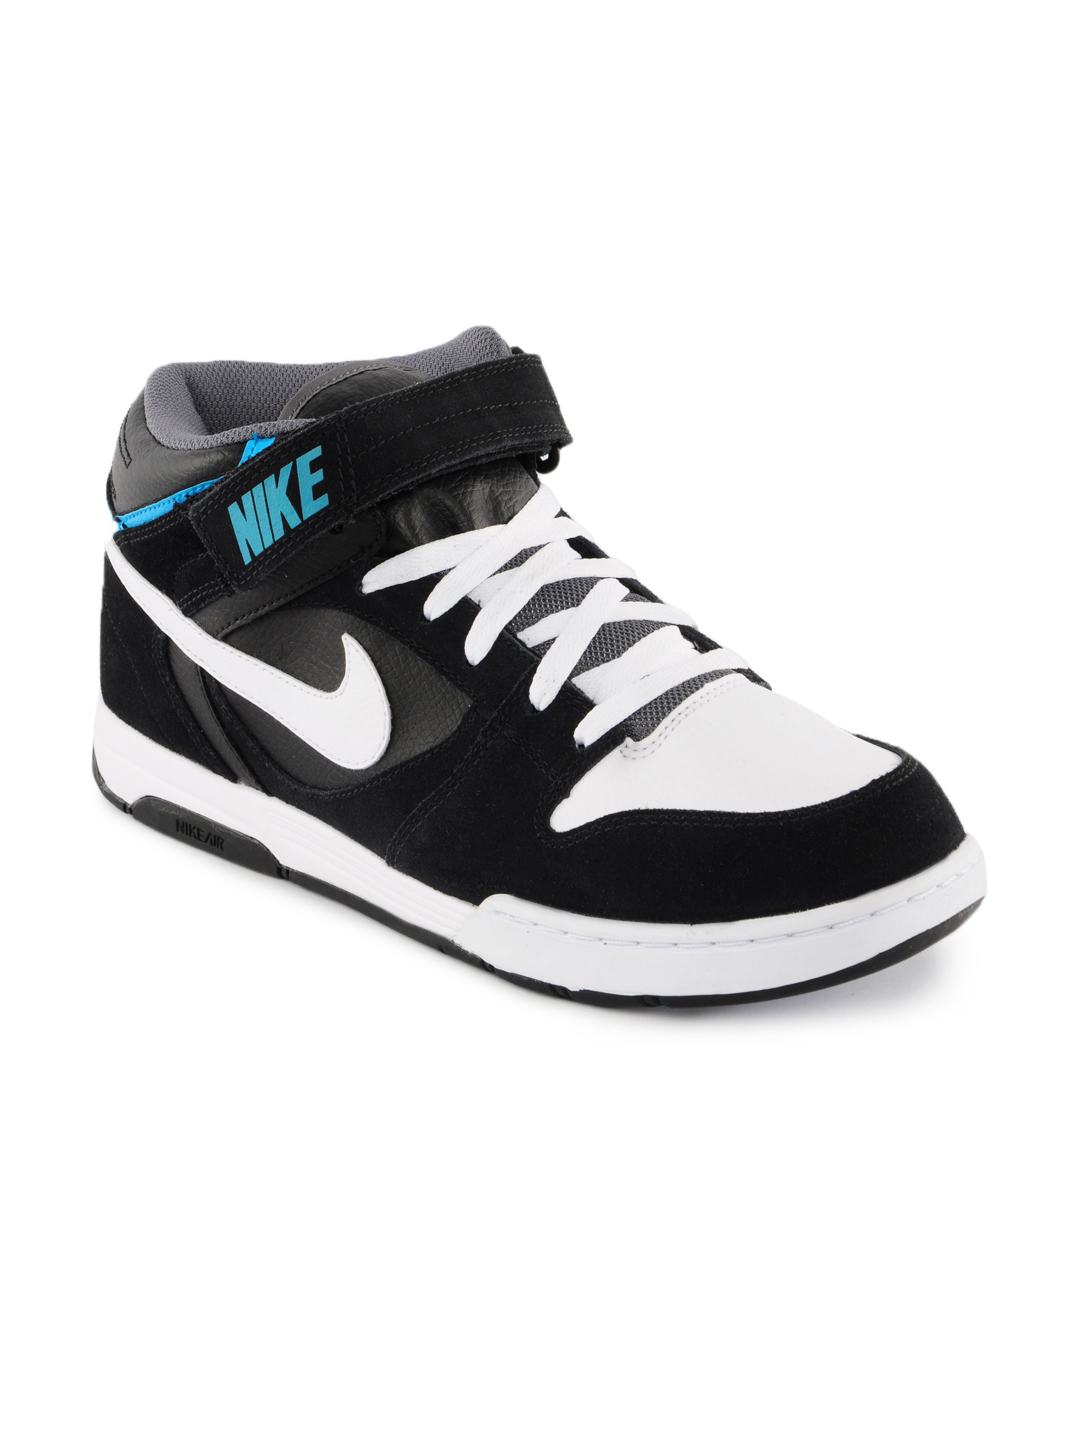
Nike Men Air Twilight Black Shoes
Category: Footwear / Shoes / Sports Shoes
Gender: Men
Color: Black
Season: Summer 2012
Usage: Casual